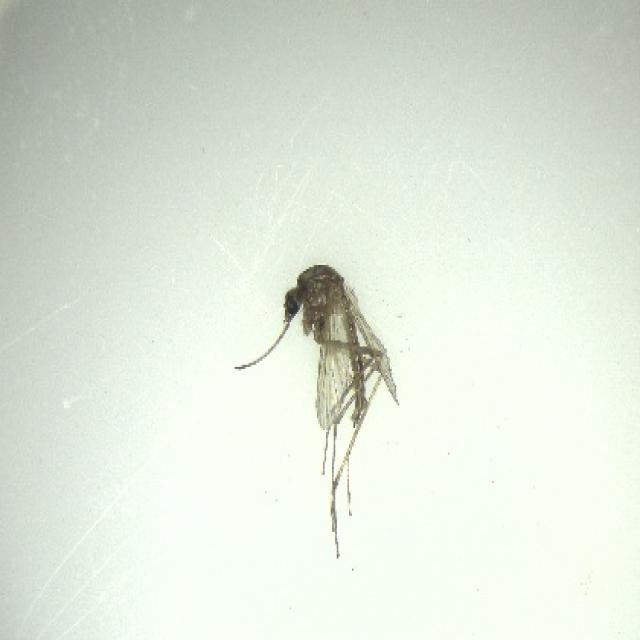
Species: aedes_vexans